Benefits of space exploration

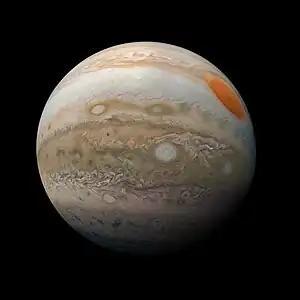
Published by NASA in March 2019, the "Jupiter Marble" by the "Juno" probe

Human Culture exists as a social environment made up by traditions, norms, rules written or unwritten, and social practices. Astronaut Jeffrey A. Hoffman stated that space exploration "expands the realm of human experience and of human consciousness". Cultures can be specific to groups of any size such as a family or group of friends but also as large as a state or nation. The range and diversity of human culture is markedly large. International collaboration in the space age brought together different cultures and, as a result, the exchange and advancement of human culture. In over fifty years of space travel, the diversity of those working in space and in the field as a whole has dramatically increased from the beginnings of space exploration. This progression in diversity brought more cultures into close quarters and resulted in the enrichment of human culture globally.